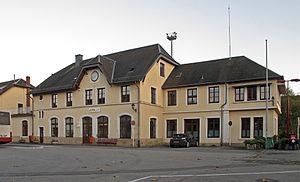
La gare de Wasserbillig est une gare ferroviaire luxembourgeoise de la ligne 3, de Luxembourg à Wasserbillig-frontière, située à Wasserbillig, sur le territoire de la commune de Mertert, dans le canton de Grevenmacher.